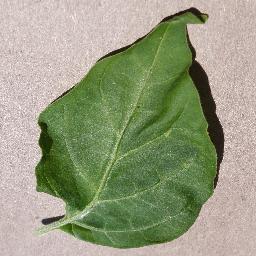
Label: Pepper,_bell___healthy